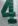
Number: 4